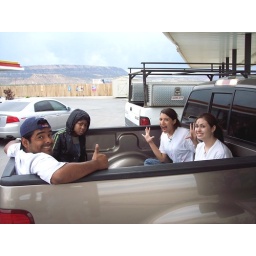
Paco and girls in truck